List of dam removals in Maryland

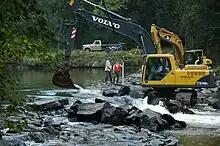
The 2004 removal of the Octoraro Dam from Octoraro Creek.

This is a list of dams in Maryland that have been removed as physical impediments to free-flowing rivers or streams.